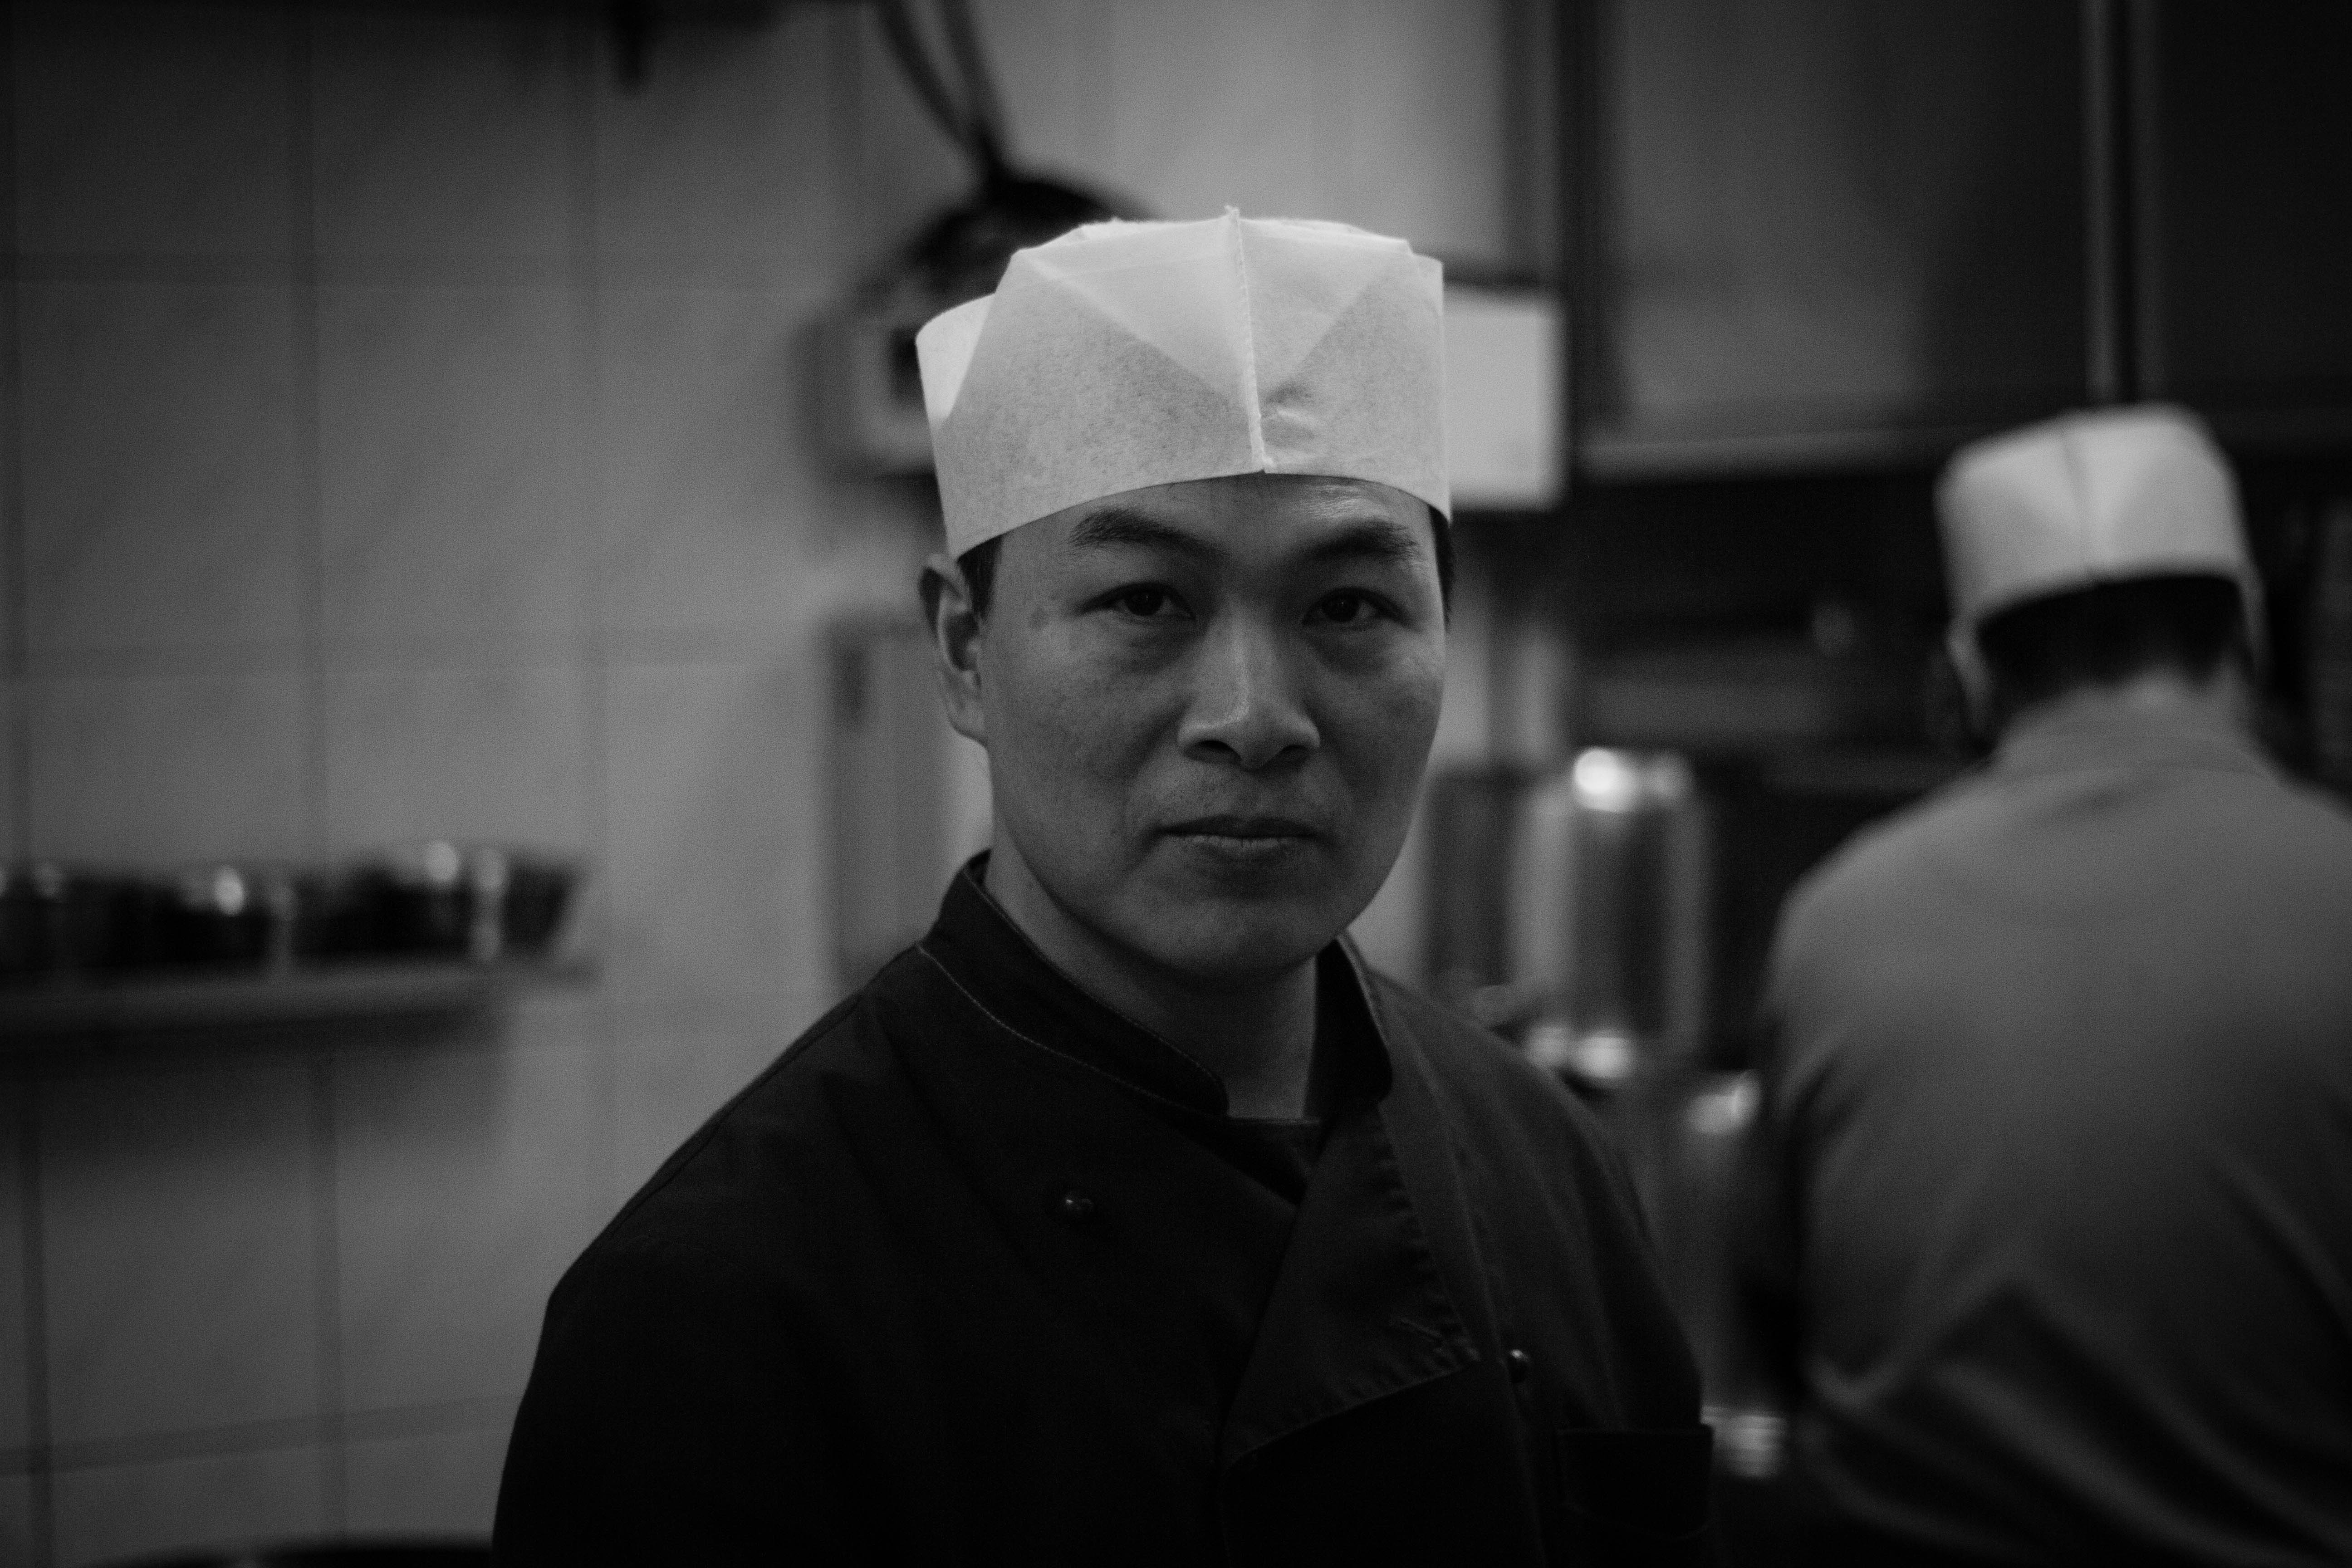
man, person, black and white, white, darkness, black, monochrome, monochrome photography, film noir